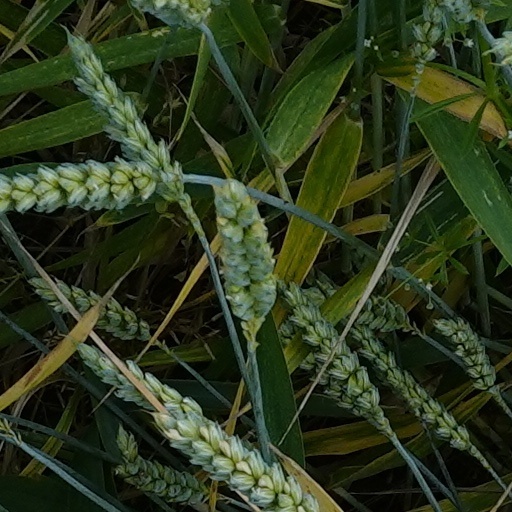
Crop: wheat